Rhodesia's Unilateral Declaration of Independence

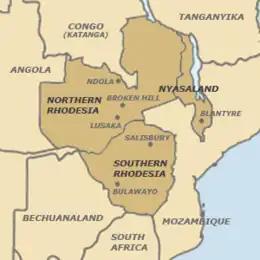
A map. See description

Believing full dominion status to be effectively symbolic and "there for the asking", Prime Minister Godfrey Huggins (in office from 1933 to 1953) twice ignored British overtures hinting at dominionship, and instead pursued an initially semi-independent Federation with Northern Rhodesia and Nyasaland, two colonies directly administered from London. He hoped that this might set in motion the creation of one united dominion in south-central Africa, emulating the Federation of Australia half a century before. The Federation of Rhodesia and Nyasaland, defined in its constitution as indissoluble, began in 1953, mandated by the results of a mostly white referendum, with Southern Rhodesia, the most developed of the three territories, at its head, Huggins as Federal Prime Minister and Salisbury as Federal capital.